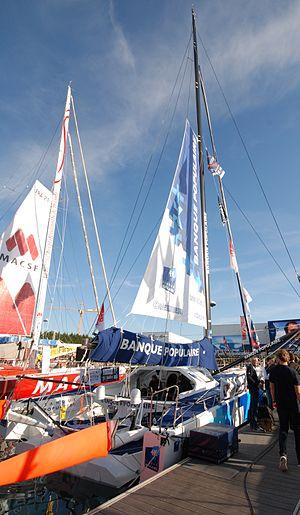
Banque populaire VIII
Armel Le Cléac’h, surnommé « le chacal », né le 11 mai 1977 à Saint-Pol-de-Léon, est un navigateur et skipper professionnel français. Champion du monde IMOCA en 2008 et champion de France de course au large en solitaire en 2003, il a notamment remporté la Solitaire du Figaro à deux reprises ainsi que la Transat AG2R en 2004 et 2010 et la Transat anglaise 2016. Il est le premier marin à terminer trois fois le Vendée Globe sur le podium : deux fois deuxième lors des éditions 2008-2009 et 2012-2013, il remporte la huitième édition en 2016-2017 où il améliore le record de l'épreuve en 74 jours, 3 heures, 35 minutes et 46 secondes.